"Polish death camp" controversy

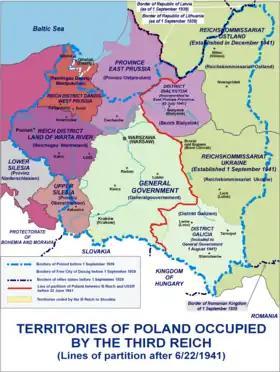
Borders of Polish areas before and after 1939 and 1941 invasions

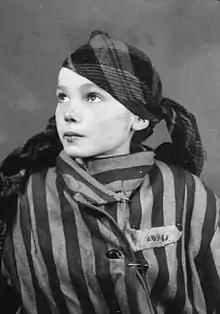
Czesława Kwoka, a Polish Catholic girl, 14 when she was murdered by the Nazi Germans at Auschwitz. 230,000 children, most of them Jewish, were murdered in the German camp.

During World War II, three million Polish Jews (90% of the prewar Polish-Jewish population) were killed due to Nazi German genocidal action. At least 2.5 million non-Jewish Polish civilians and soldiers perished. One million non-Polish Jews were also forcibly transported by the Nazis and killed in German-occupied Poland. At least half of 140,000 ethnic Poles deported died in the Auschwitz camp alone.